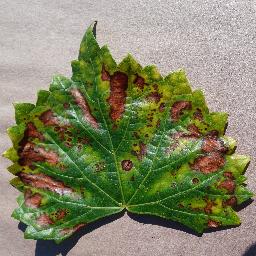
Label: Grape___Esca_(Black_Measles)